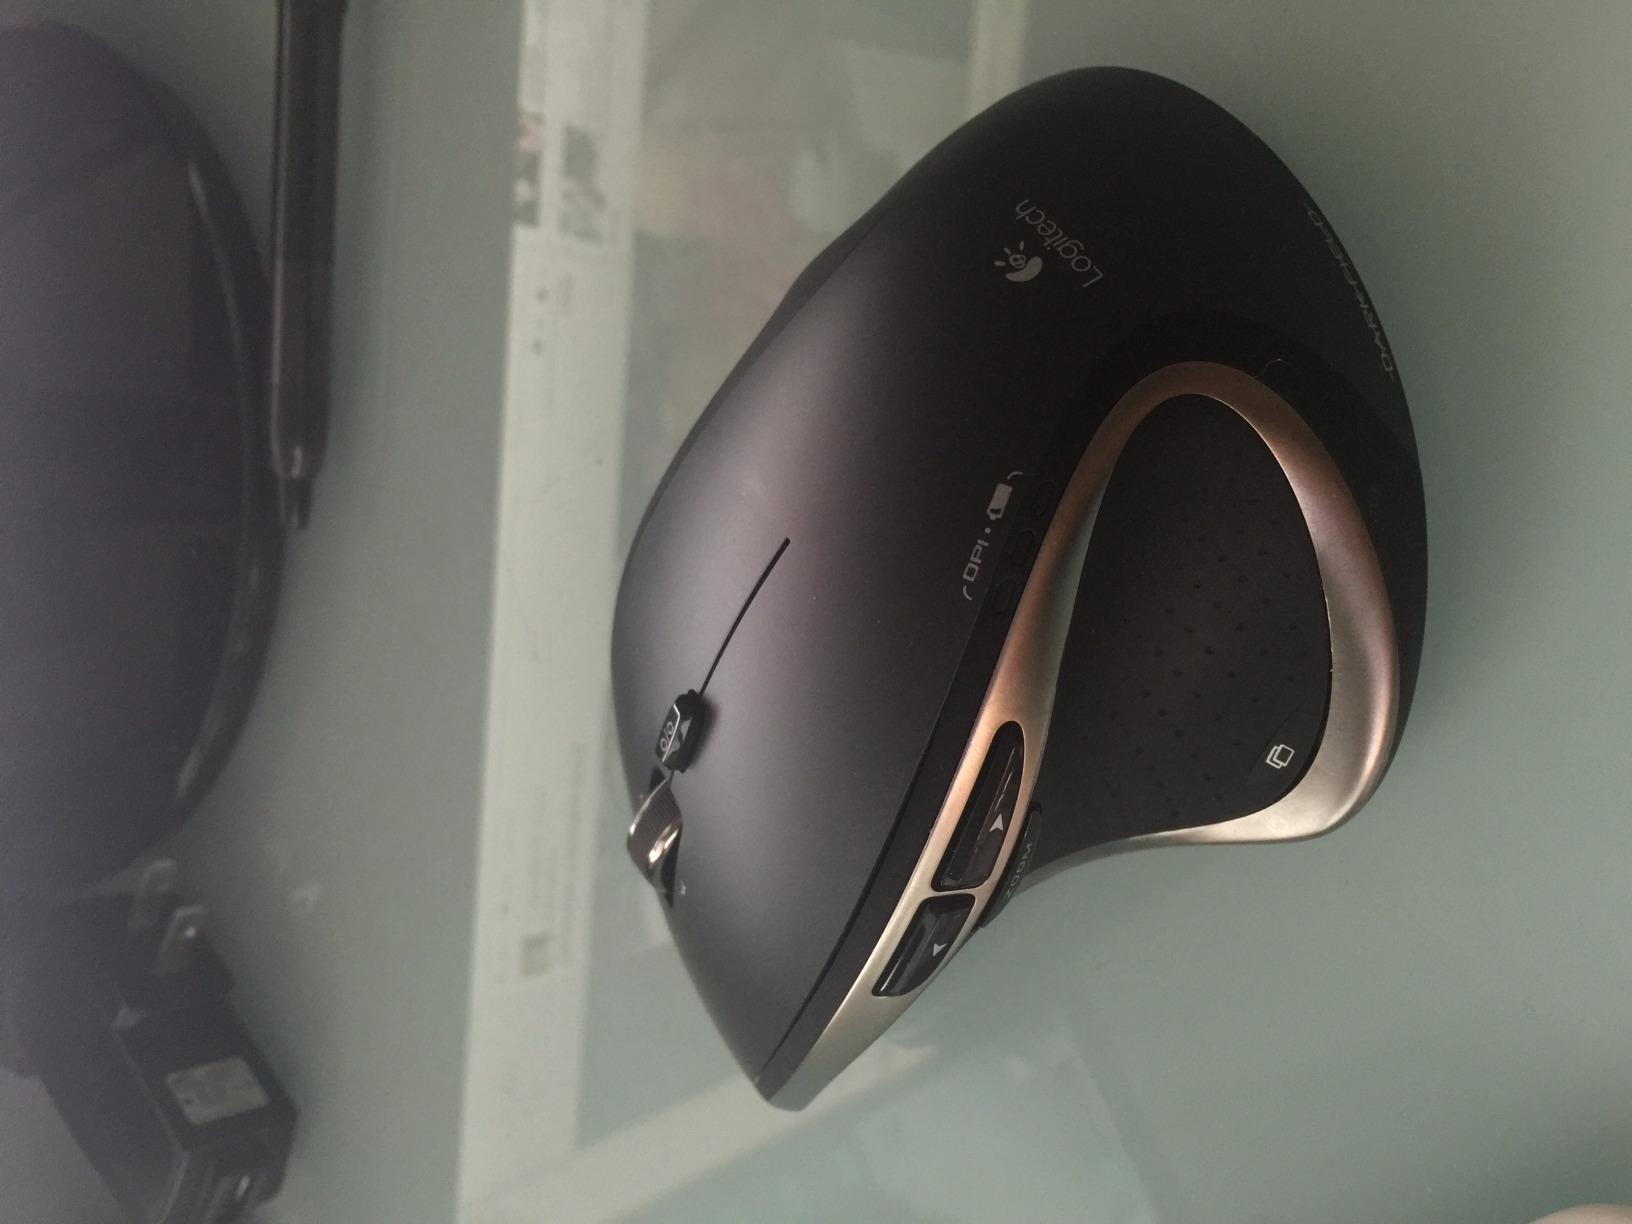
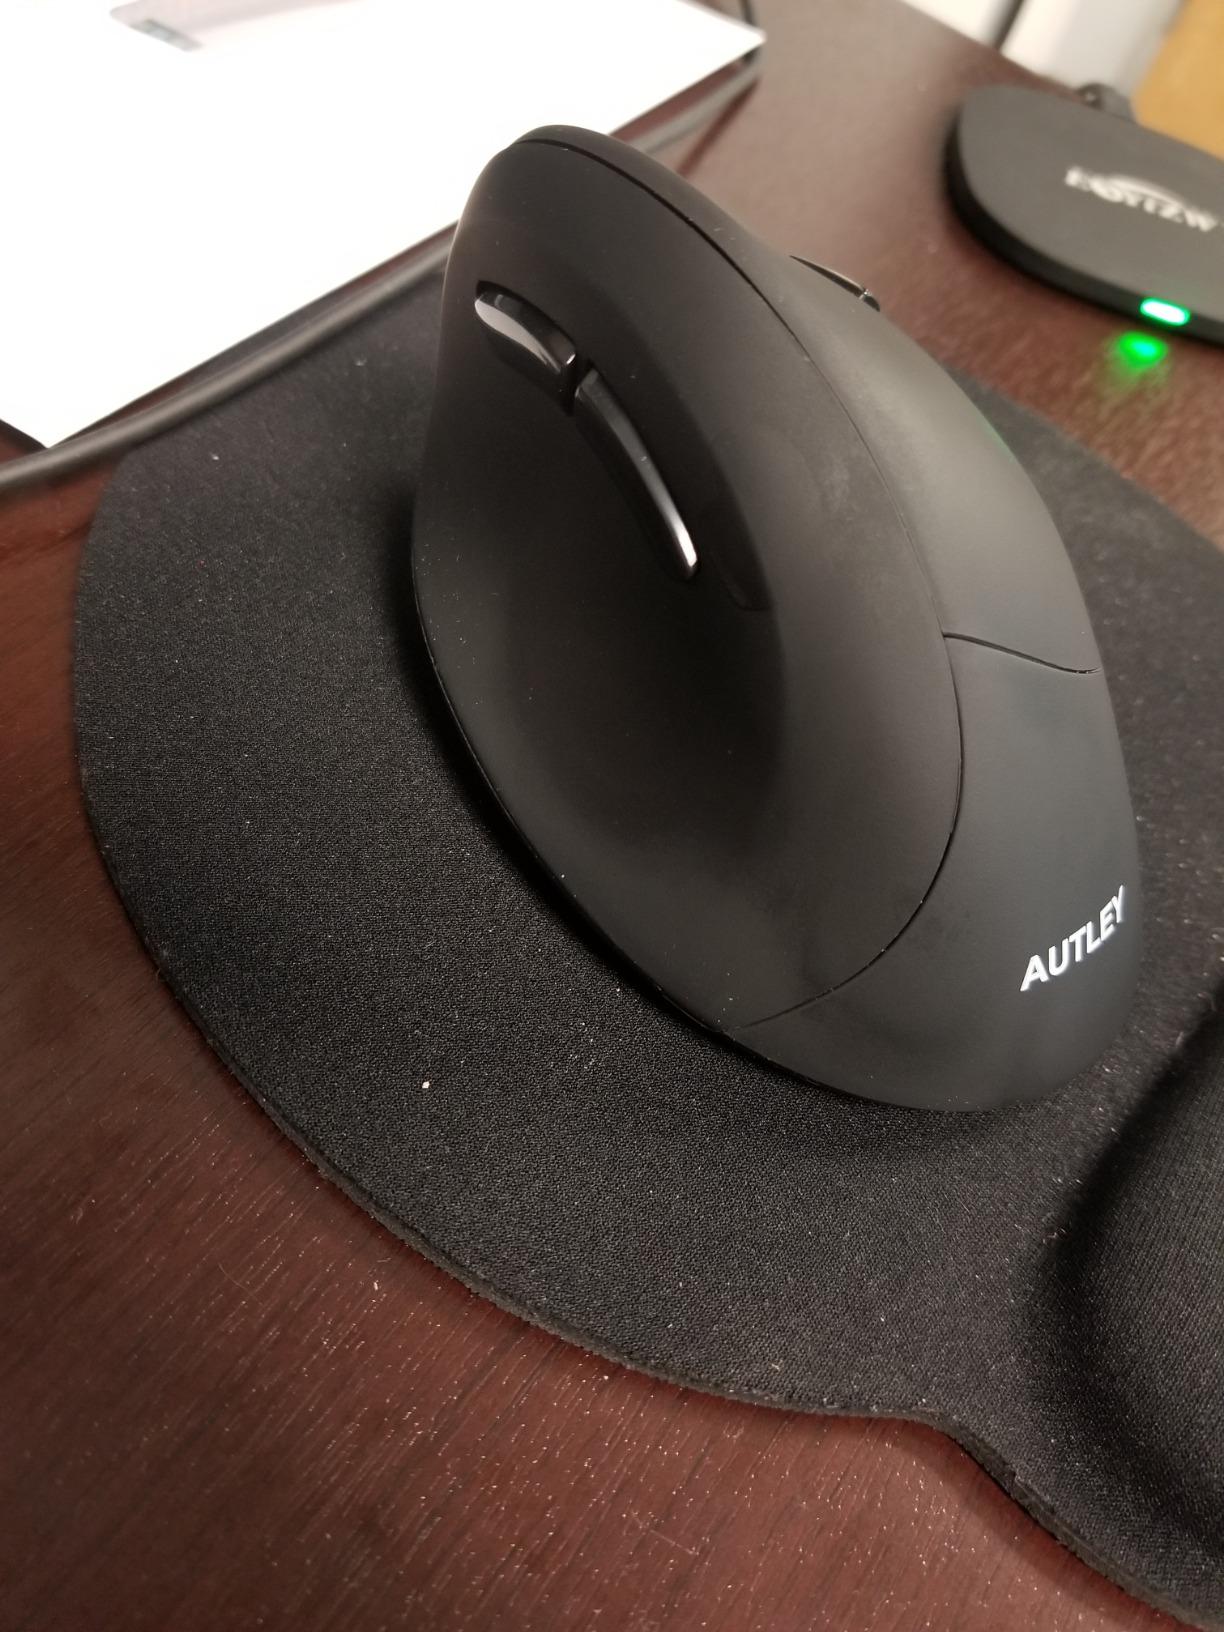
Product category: mouse
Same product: no